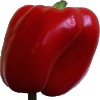
Label: Pepper Red 1